Newark Liberty International Airport

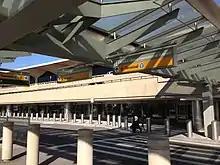
Terminal B viewed from the front

In 1997, the North Terminal was torn down to make a new air cargo facility. EWR now has almost 1 million square feet of total cargo facility space, and are dedicated to cargo operations. The airport is in both Newark, Essex County and Elizabeth, Union County, and is adjacent to Port Newark–Elizabeth Marine Terminal and Foreign-Trade Zone No. 49. It serves more than 45 air carriers with nearly 1,200 daily arrivals and departures to domestic and international destinations. Climate-controlled warehouse areas and cold storage accommodate perishable items.